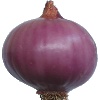
Label: Onion Red Peeled 1